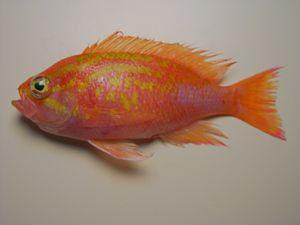
Les Serranidae constituent une vaste et très diversifiée famille de poissons marins dont les noms vernaculaires regroupent parfois plusieurs espèces différentes mais de la même famille.
Les Anthiadinae sont une sous-famille de poissons téléostéens, de la famille des Serranidae.